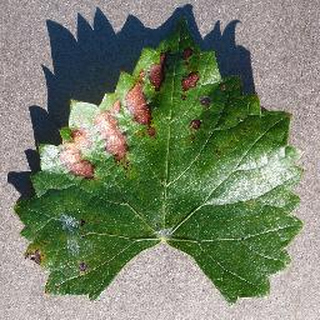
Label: grape_esca_black_measles